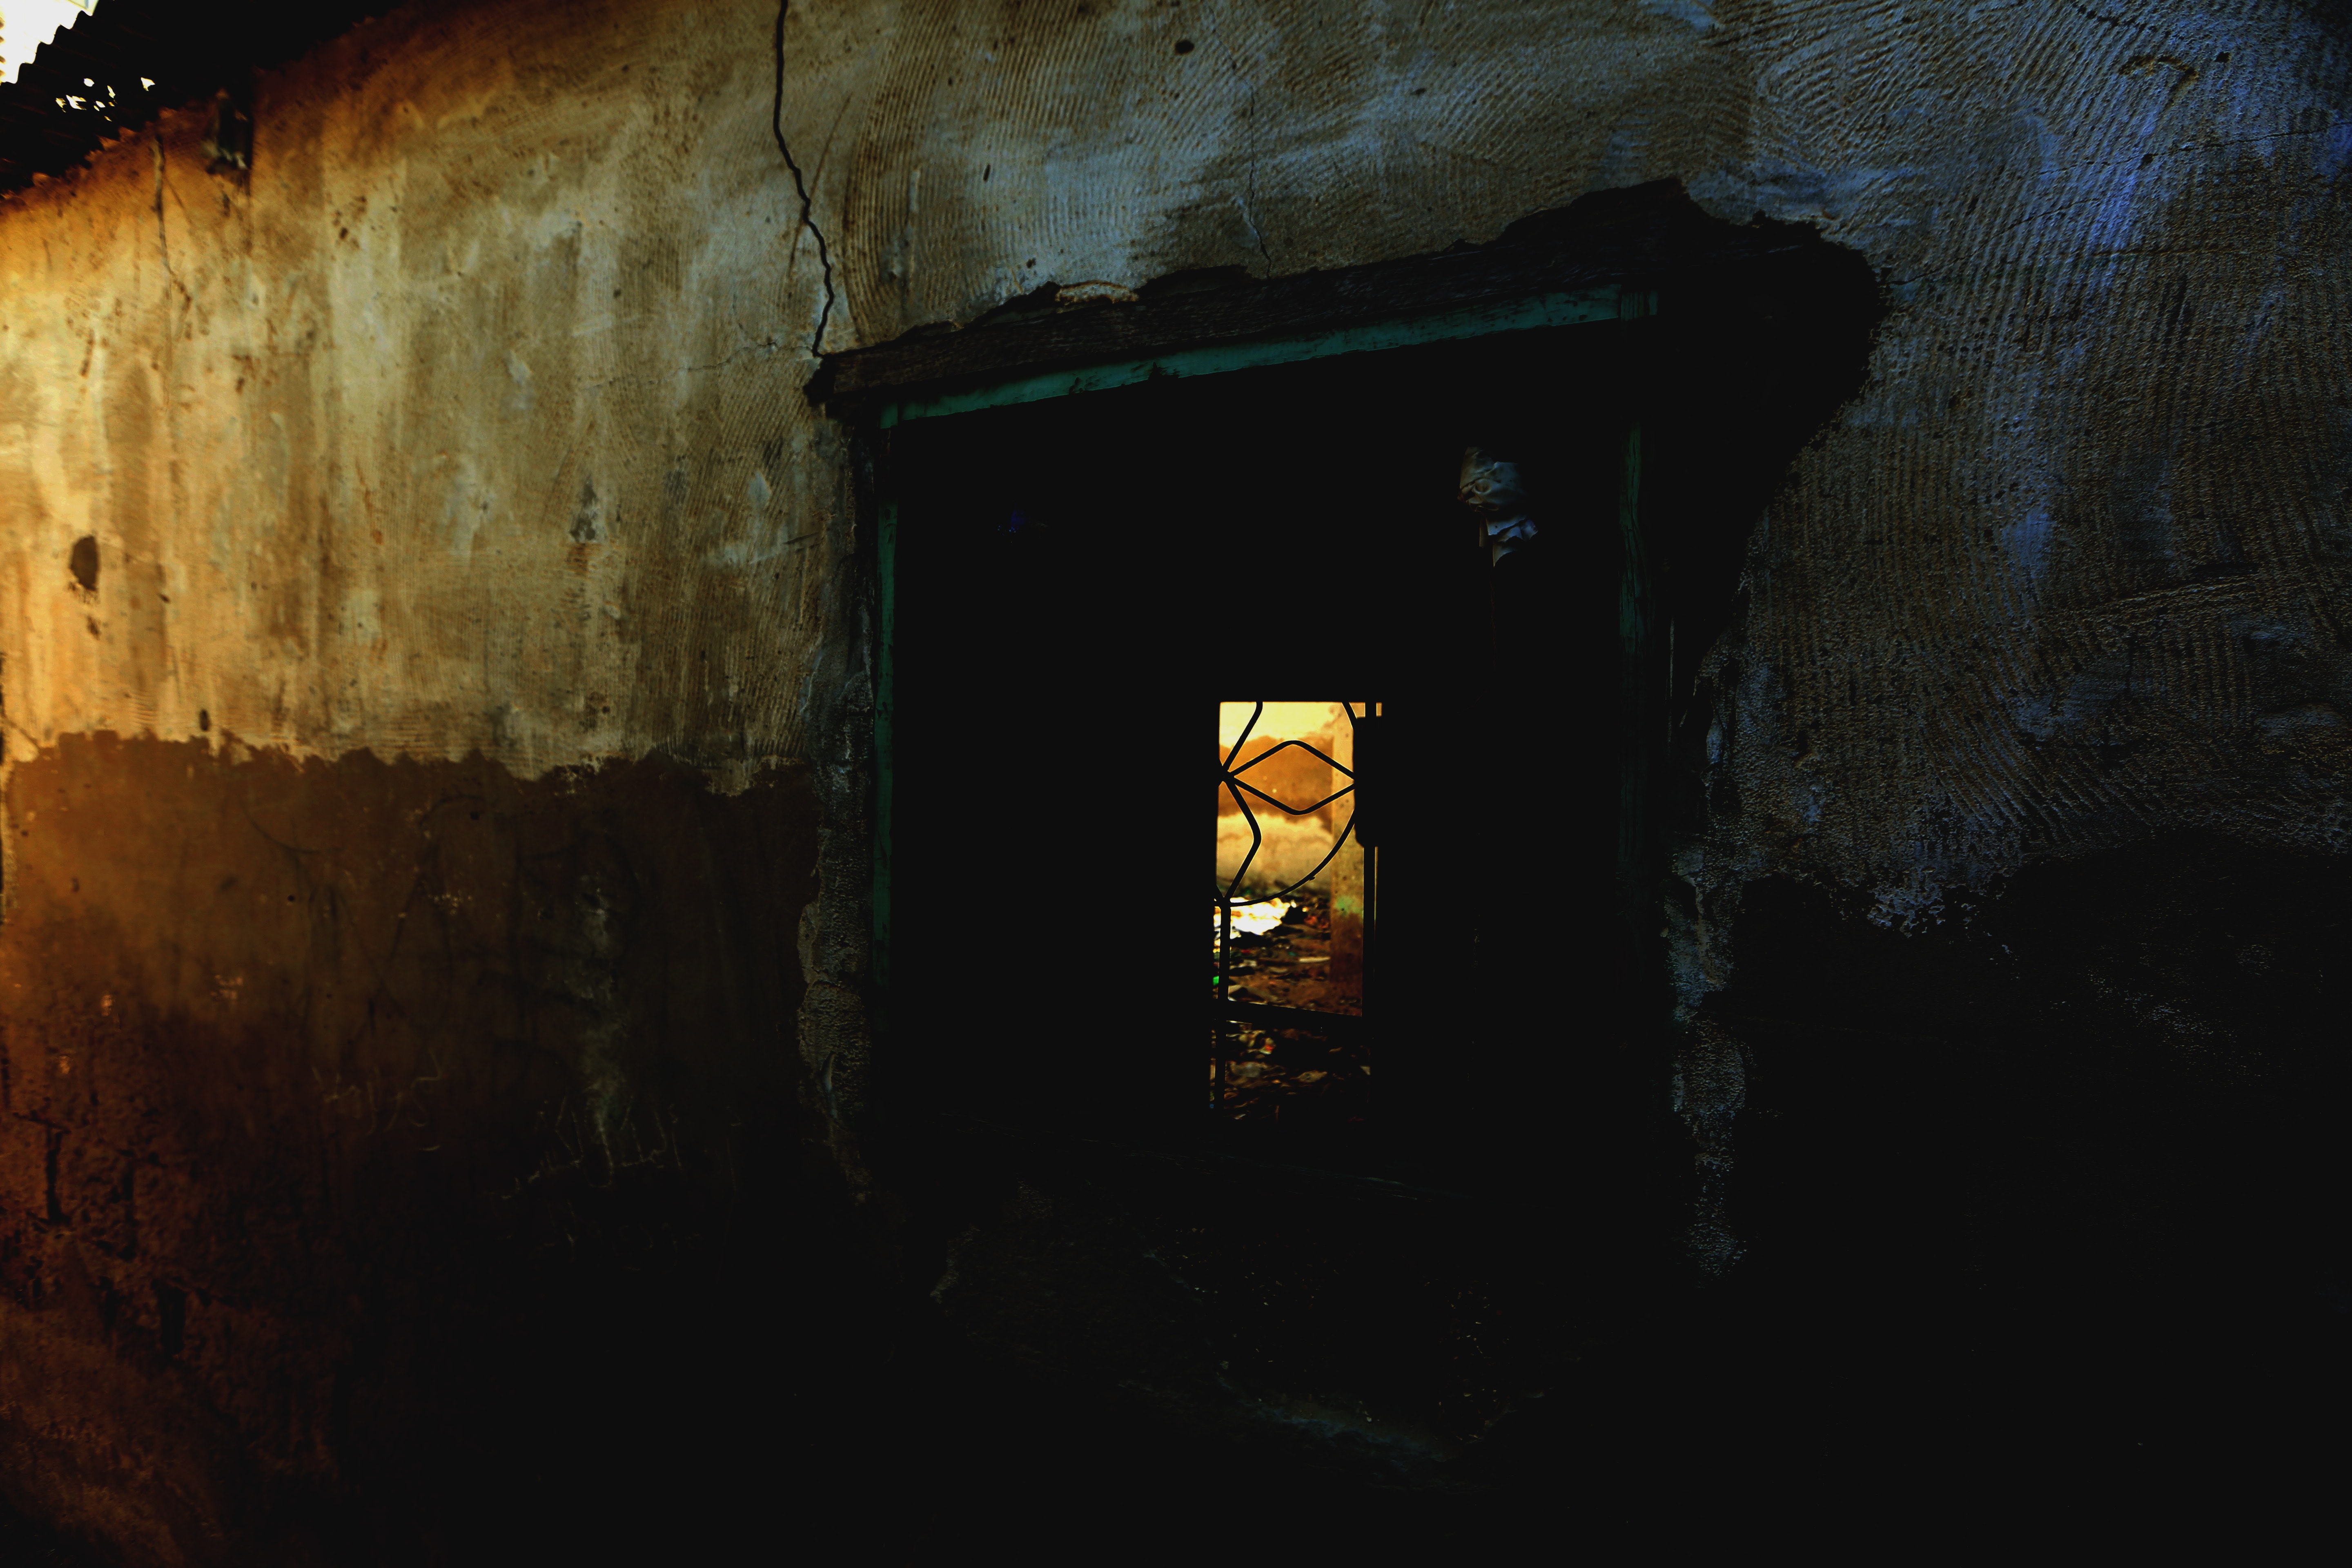
darkness, room, crypt, tunnel